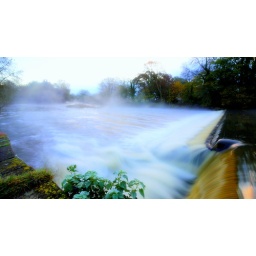
Walking steel bridge over the river stour, blandford forum